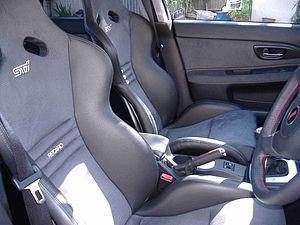
L'Impreza est un modèle automobile compact du constructeur japonais Subaru, apparu en 1992.